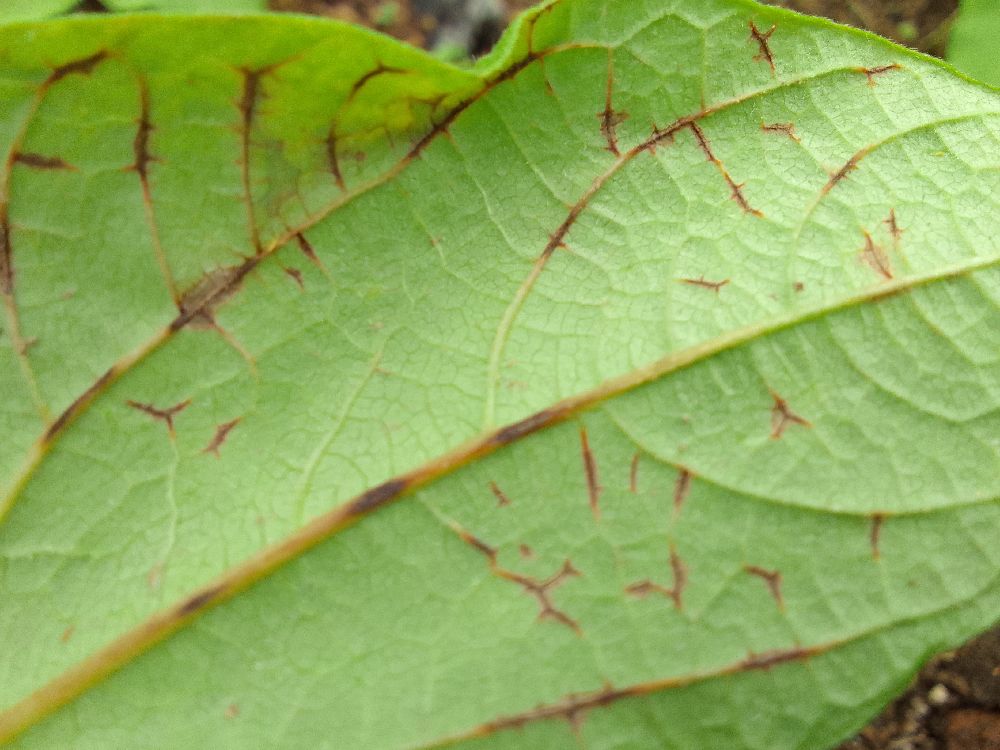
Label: anthracnose